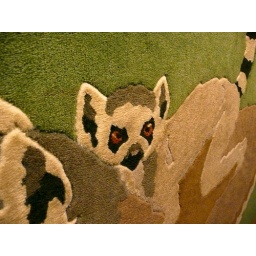
baby lemur on mural in the monkey house - Denver Zoo